History of Asmara

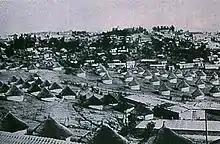
Housing for the local population (Askari)

Independent of Le Corbusier, the policies requiring the strict racial separation of the population were followed. Not only was the separation of races of the utmost importance when writing development policy for implementation in East Africa, the urge to perpetuate fascist ideology through urban planning without regard for existing structures and cultures was as well. Just as in Italy, architecture and urban construction policies were deployed in the colony in a dialectic of destruction and radical new design. The concepts of dominance, order, and racial segregation were to be inscribed in the cities of the Impero. "In the second half of the 1930s, Mussolini's urban planners designed projects that treated settlements in Italian East Africa not as historic cities but as tabula rasa." They regarded the people of East Africa as "barbarians" who did not live in real cities, and who did not have the right kind of housing nor culture. In order to realize the plans of an imperial spatial order, planners under Mussolini did not hesitate to destroy entire historical districts.